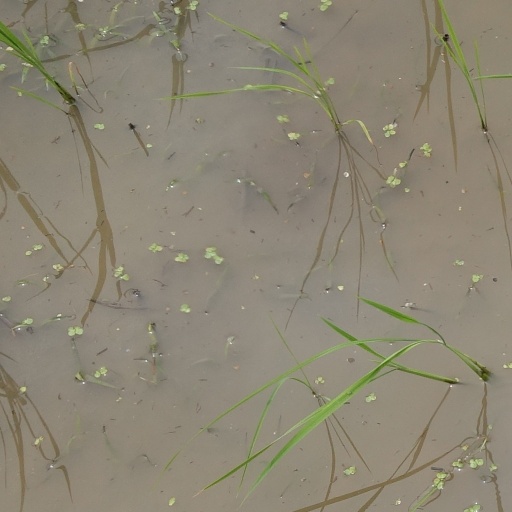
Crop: rice